List of Indian monarchs

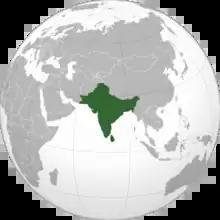
The Indian subcontinent, the main centre of Indian culture

The earliest Indian rulers are known from epigraphical sources found in archeological inscriptions on Ashokan edicts written in Pali language and using brahmi script. They are also known from the literary sources like Sanskrit literature, Jain literature and Buddhist literature in context of literary sources. Archaeological sources include archeological remains in Indian subcontinent which give many details about earlier kingdoms, monarchs, and their interactions with each other.